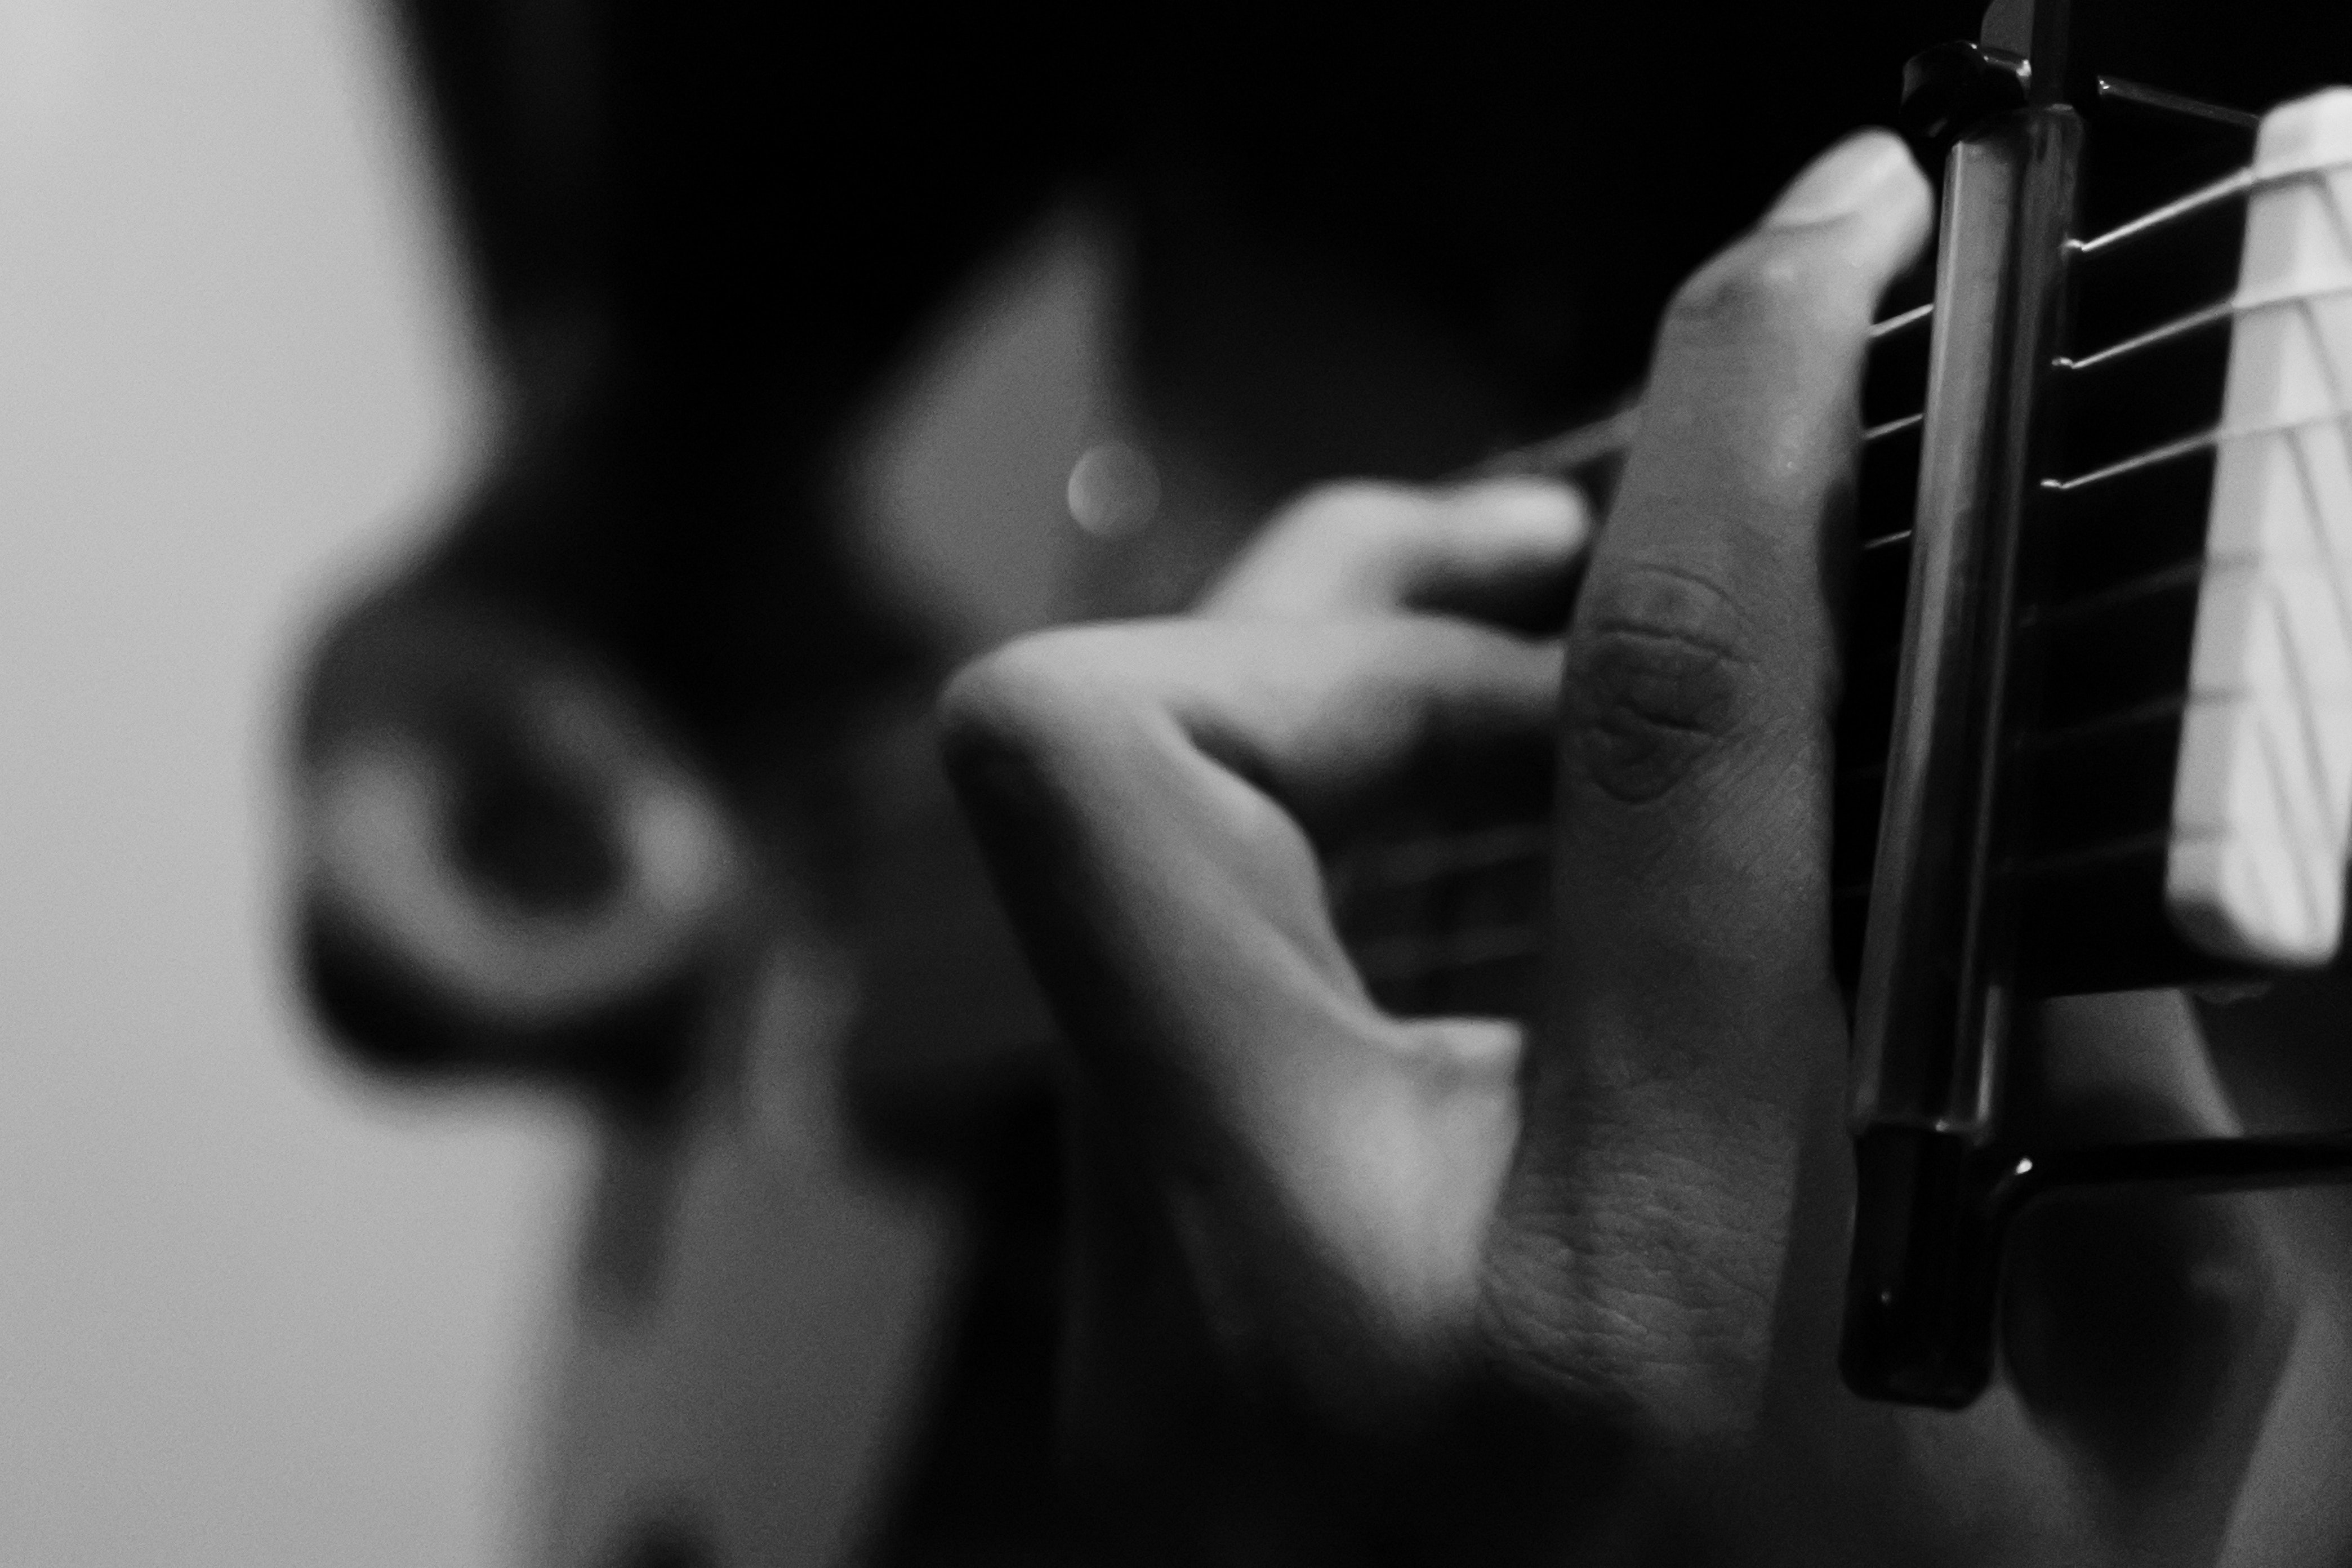
string instrument, music, musical instrument, bowed string instrument, hand, black and white, guitar, plucked string instruments, monochrome, double bass, photography, string instrument accessory, cello, musician, finger, acoustic guitar, violin family, monochrome photography, still life photography, bass guitar, cuatro, microphone, acoustic electric guitar, style